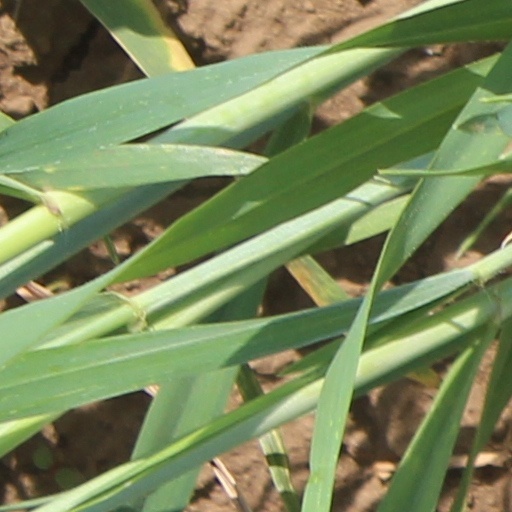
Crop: wheat